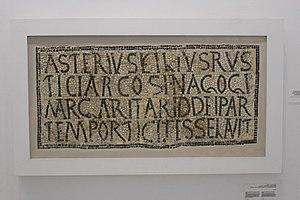
Bardo National Museum Latina: CIL 08, 12457b (p 2450) = EChrAfr-02, 00139 = ILCV 04940b = AntAfr-1981-178,14 = AfrRom-12-03-1185 = AE 1996, 01713 = AE 1998, 01536 = AE 2003, +01890 = AE 2008, +01614 = AE 2012, 01862
La synagogue romaine de Hammam Lif ou synagogue de Naro est une ancienne synagogue découverte à Hammam Lif en 1883. Elle constitue la seule synagogue antique découverte en Afrique.
L'histoire des Juifs en Tunisie s'étend sur près de deux mille ans. Attestée au IIᵉ siècle mais sans doute plus ancienne, la communauté juive en Tunisie croît à la suite de vagues d'immigration successives et d'un prosélytisme important créant des communautés de Berbères juifs. Toutefois, son développement est freiné par des mesures anti-juives à partir de l'édit de Milan et à l'époque de l'exarchat de Carthage.